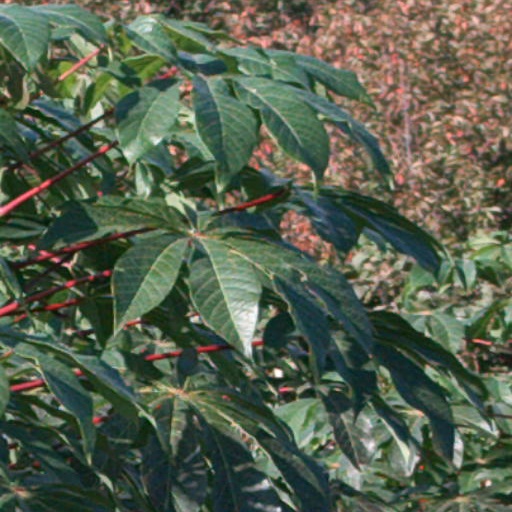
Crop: cassava